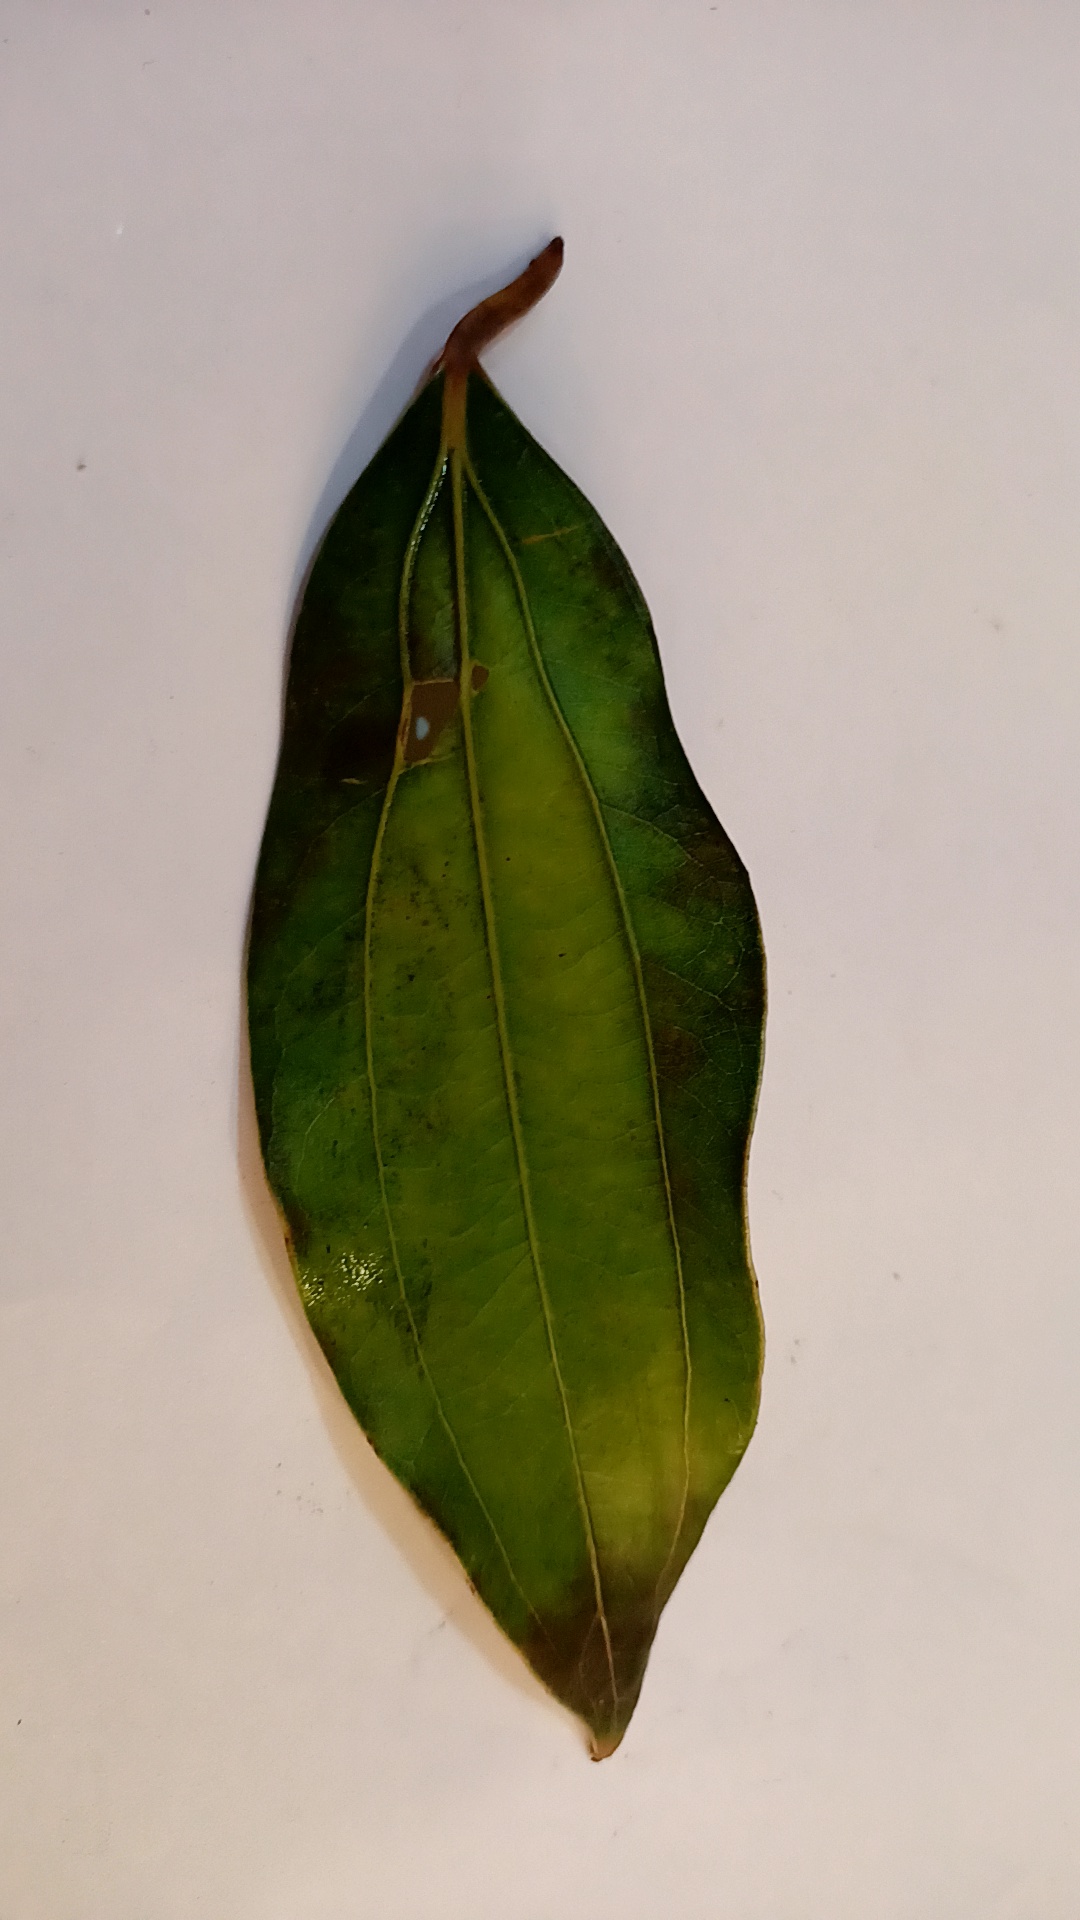
Label: Disease